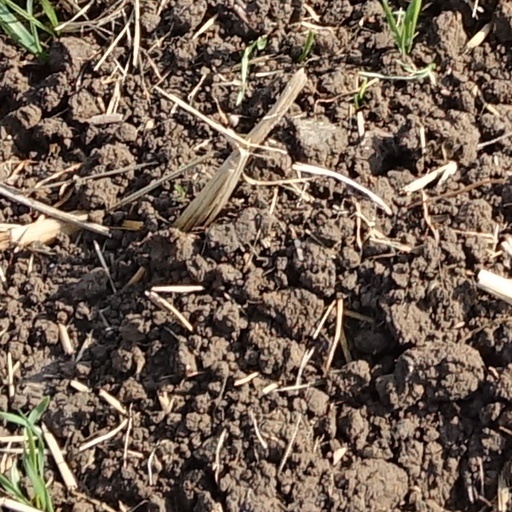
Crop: wheat